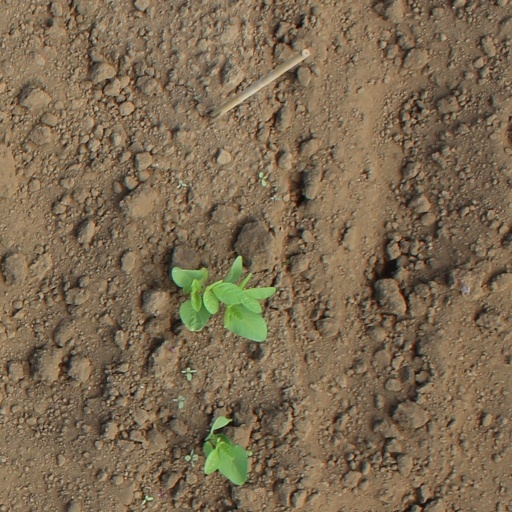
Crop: soybean